Authorship of the Pauline epistles

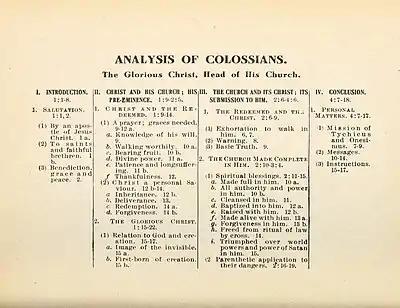
Schematic of Colossians, William Brooks Taylor (1910)

The name "undisputed" epistles represents the scholarly consensus asserting that Paul authored each letter.